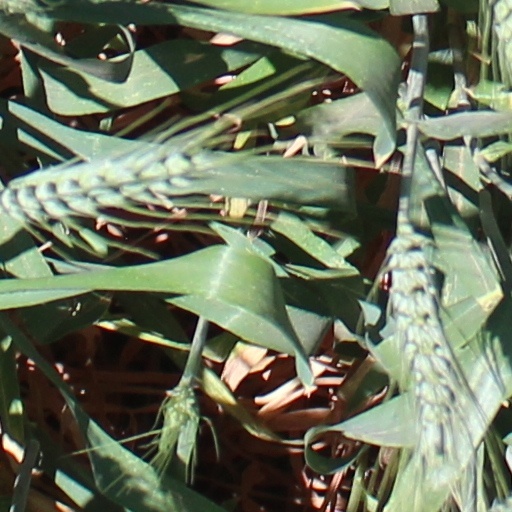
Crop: wheat